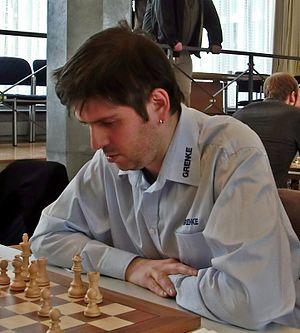
Piotr Veniaminovitch Svidler est un grand maître international russe du jeu d'échecs, né le 16 juin 1976 à Leningrad. Il a remporté huit fois le championnat de Russie ainsi que la Coupe du monde d'échecs 2011.